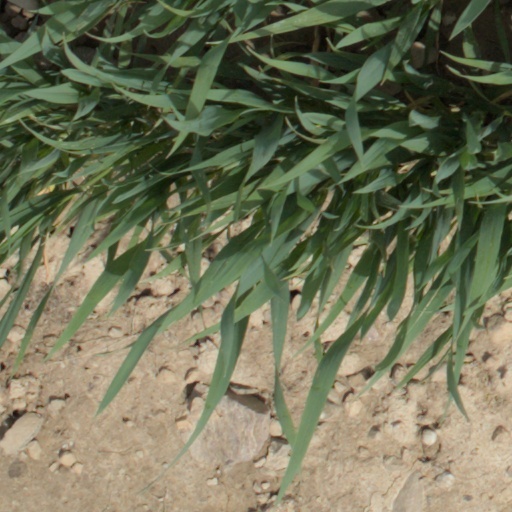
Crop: wheat